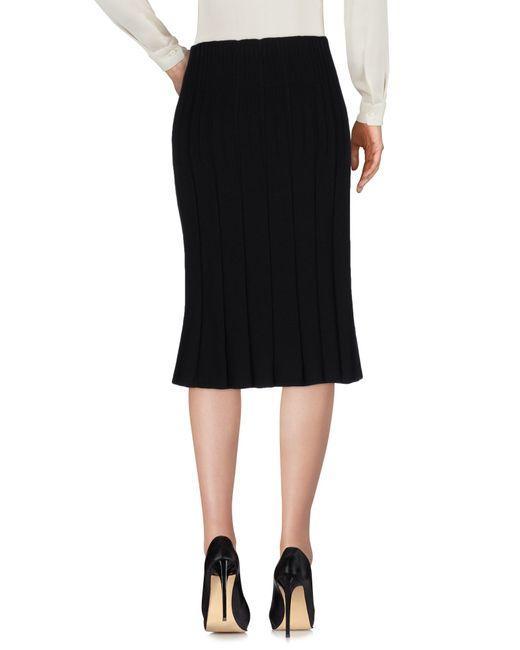
Plissierter Maxirock aus weichem Strick schwarz Farbe